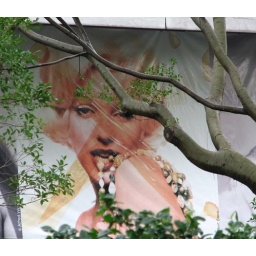
A billboard I spotted and decided to capture it with the tree in the forefront.